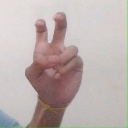
अक्षर: ई